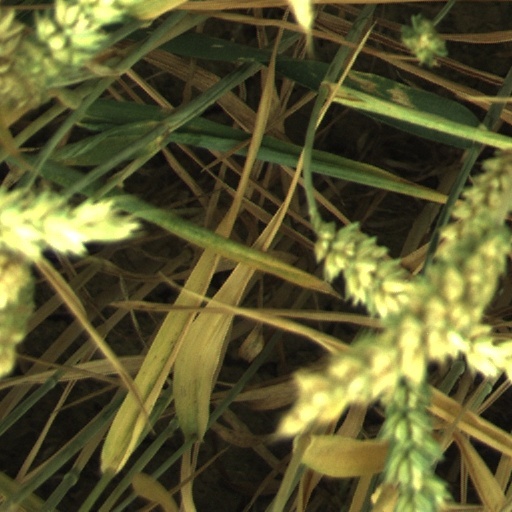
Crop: wheat